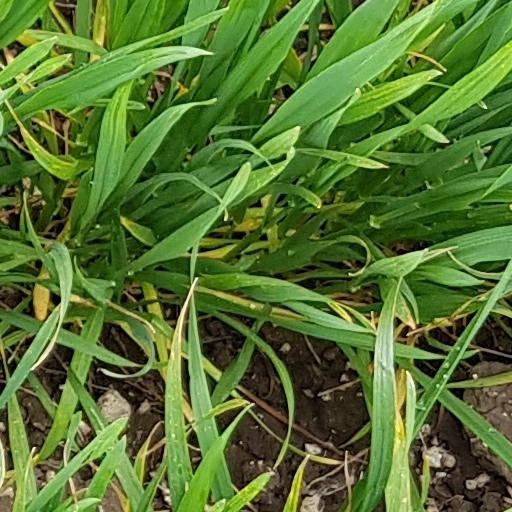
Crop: wheat